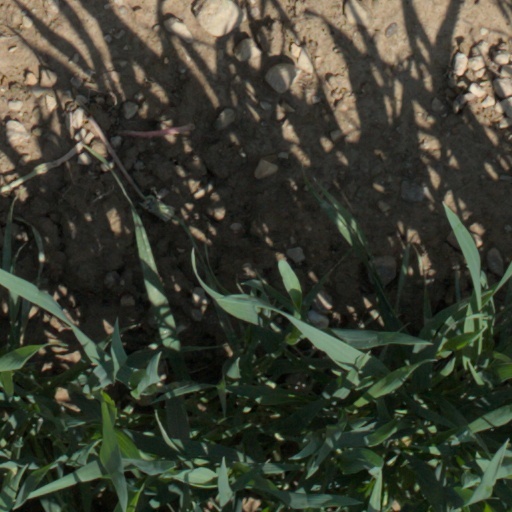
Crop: wheat